List of demolished buildings and structures in Melbourne

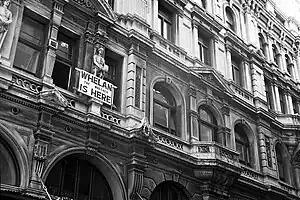
"Whelan is Here": Sign on Town Hall Chambers advertising demolition by Whelan the Wrecker in 1968.

Melbourne began in 1835 as the base for the rapid settlement of the hinterland mainly for sheep runs; the 1850s Gold Rush resulted in huge growth to a population of 300,000 by 1854. During this period of great wealth and optimism, many large public buildings were built or begun. This was followed by steady growth in pastoral wealth and an urban economy based on industrial enterprises, and the town became a metropolis. Many grand buildings survive from this period, notably public buildings such as the State Library of Victoria, Parliament House, and the Royal Exhibition Building. This rapid development so astonished visiting journalist George Augustus Sala in 1885 that he dubbed the city "Marvelous Melbourne".